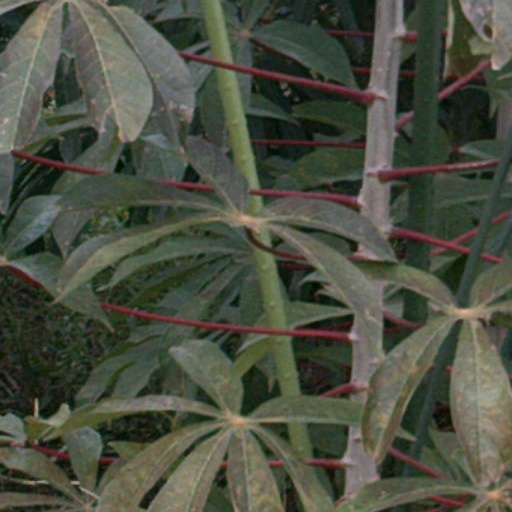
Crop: cassava